List of participating nations at the Summer Olympic Games

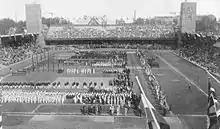
Participating nations at the opening ceremony of the 1912 Games in Stockholm

This is a list of nations, as represented by National Olympic Committees (NOCs), that have participated in the Summer Olympic Games between 1896 and 2024. As of the 2024 Games, all of the current 206 NOCs have participated in at least two editions of the Olympic Games. Athletes from Australia, France, Great Britain, Greece, Italy, and Switzerland have competed in all thirty Summer Olympic Games.